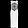
Label: Dress